The Cock, the Mouse and the Little Red Hen

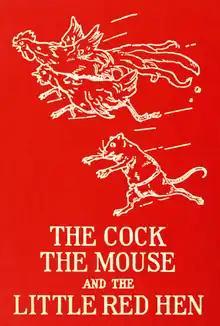
1907 book cover of fable retold by Félicité Lefèvre & illustrated by Tony Sarg

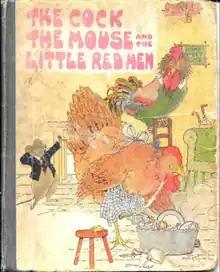
1925 book cover of fable retold by Watty Piper & illustrated by Eulalie Minfred Banks

The Cock, the Mouse and the Little Red Hen is a European fable first collected by Félicité Lefèvre and published in illustrated form by Grant Richards in 1907. The story is a variation of the fable, the Little Red Hen and has been further adapted to the modern fable, the Fox and the Little Red Hen.